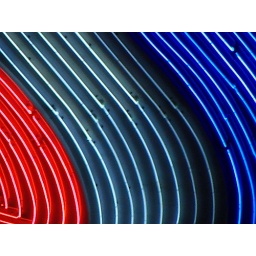
A section of the Neon Pepsi sign in downtown Seattle, WA. A study in red, white and blue. (C) JoyceHansbearry